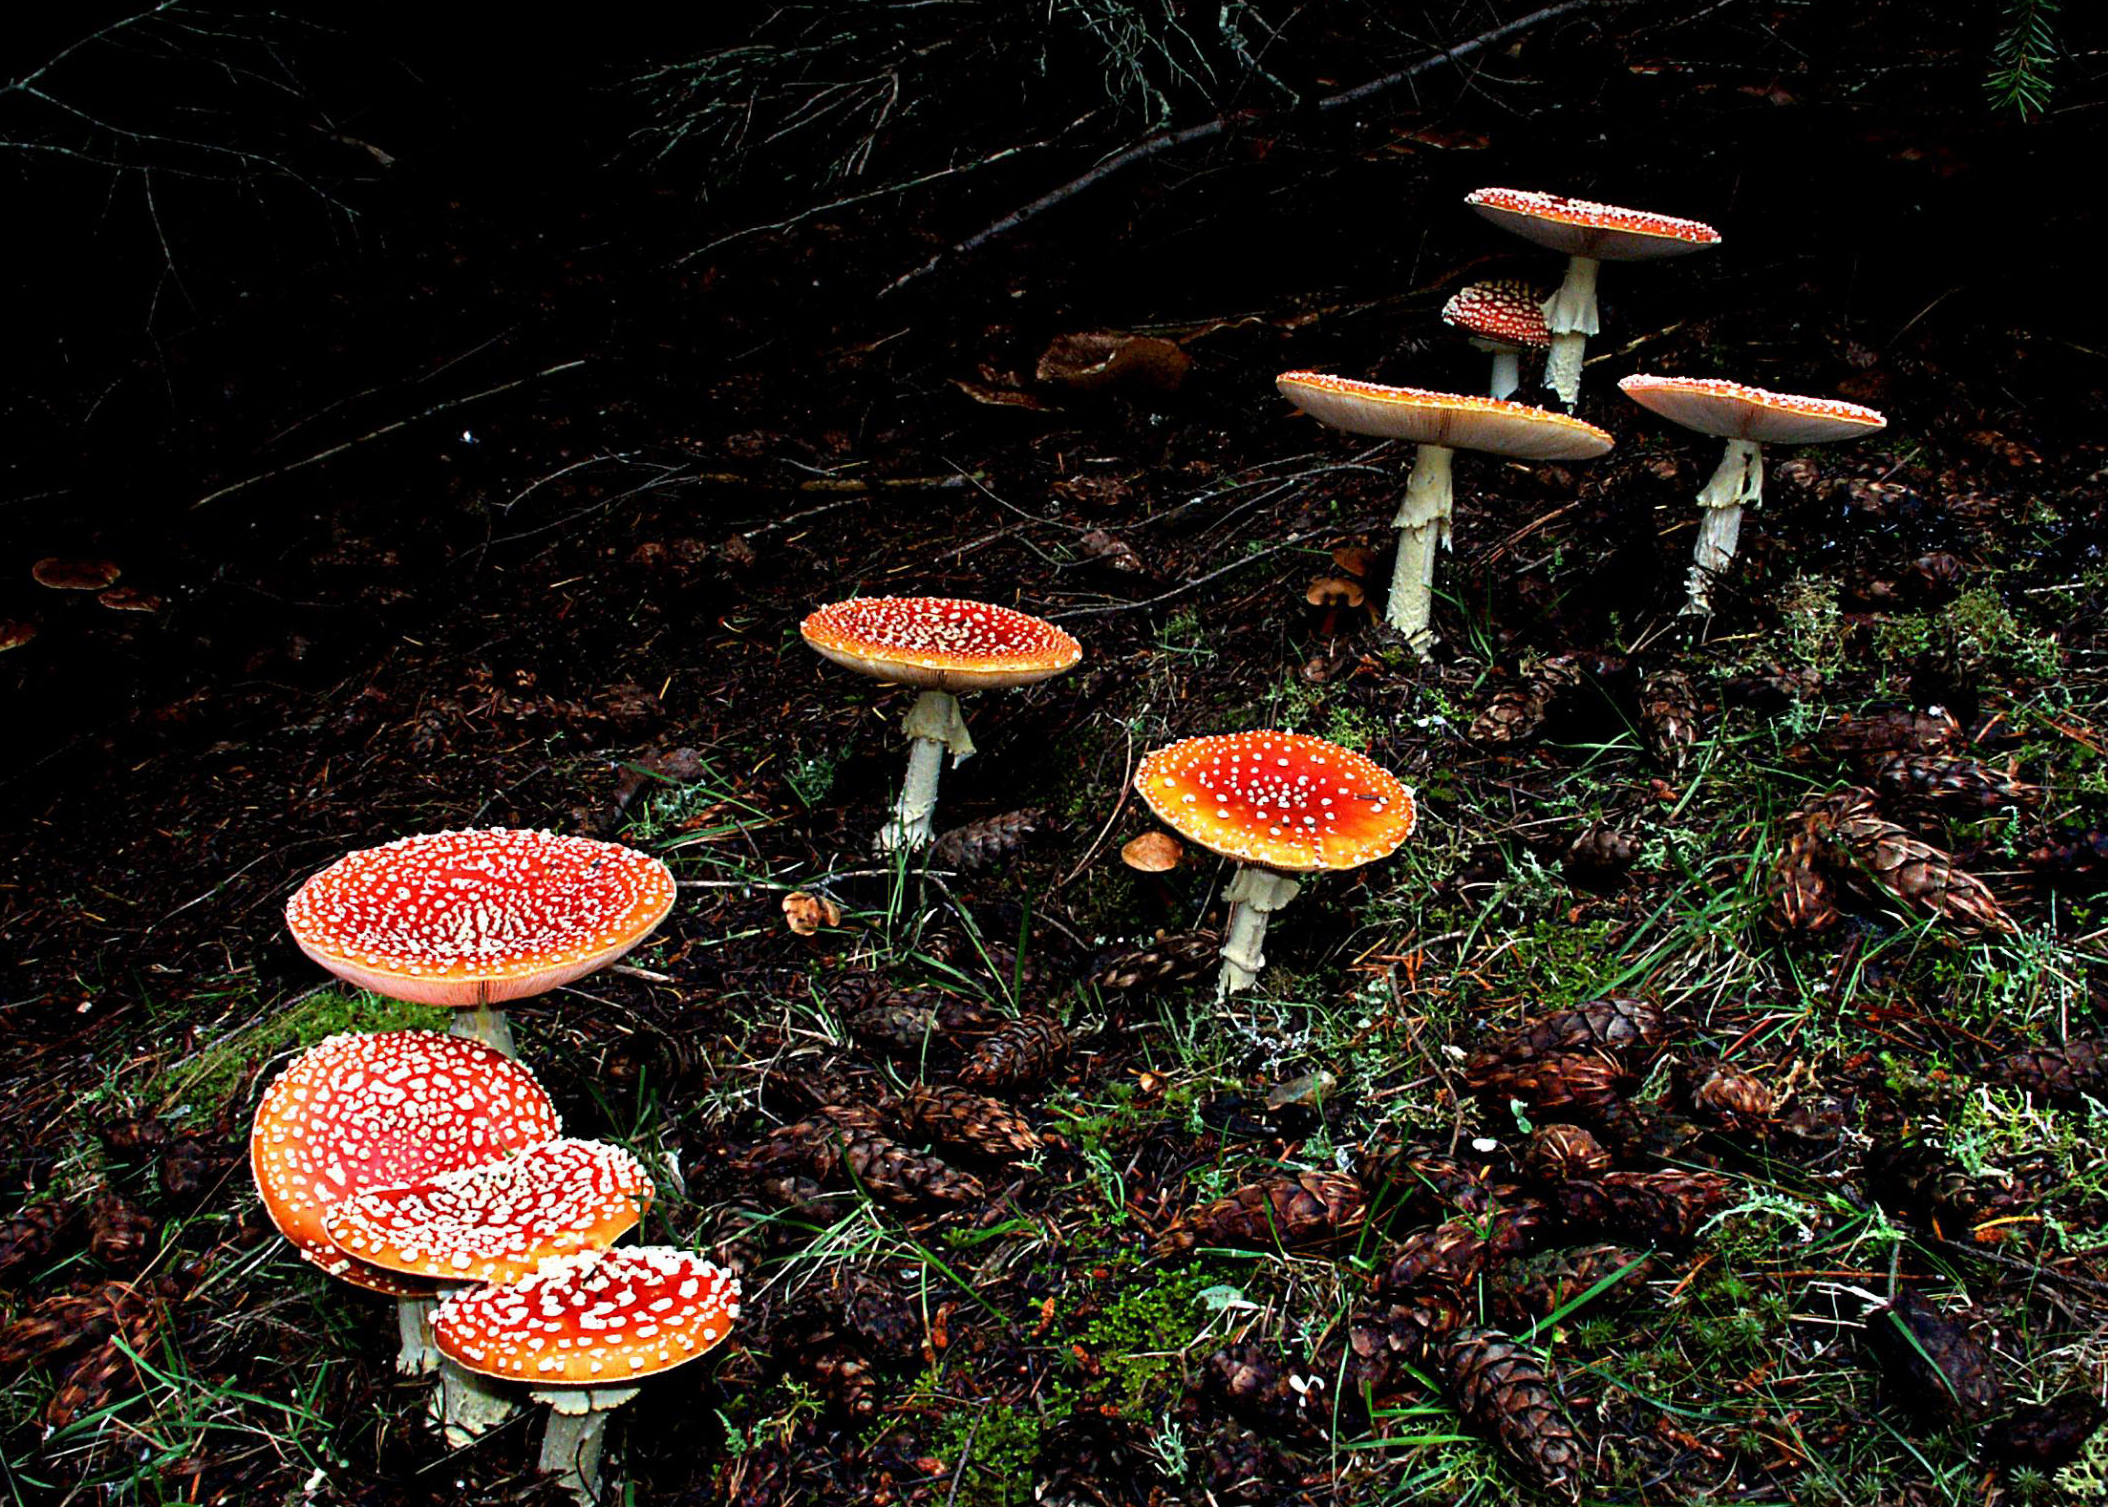
tree, nature, forest, leaf, flower, red, autumn, soil, botany, season, fungi, amanitamuscaria, redfungi, forrestfloor, flyagric, poisonmushrooms, publicdomaindedicationcc0